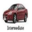
Label: automobile